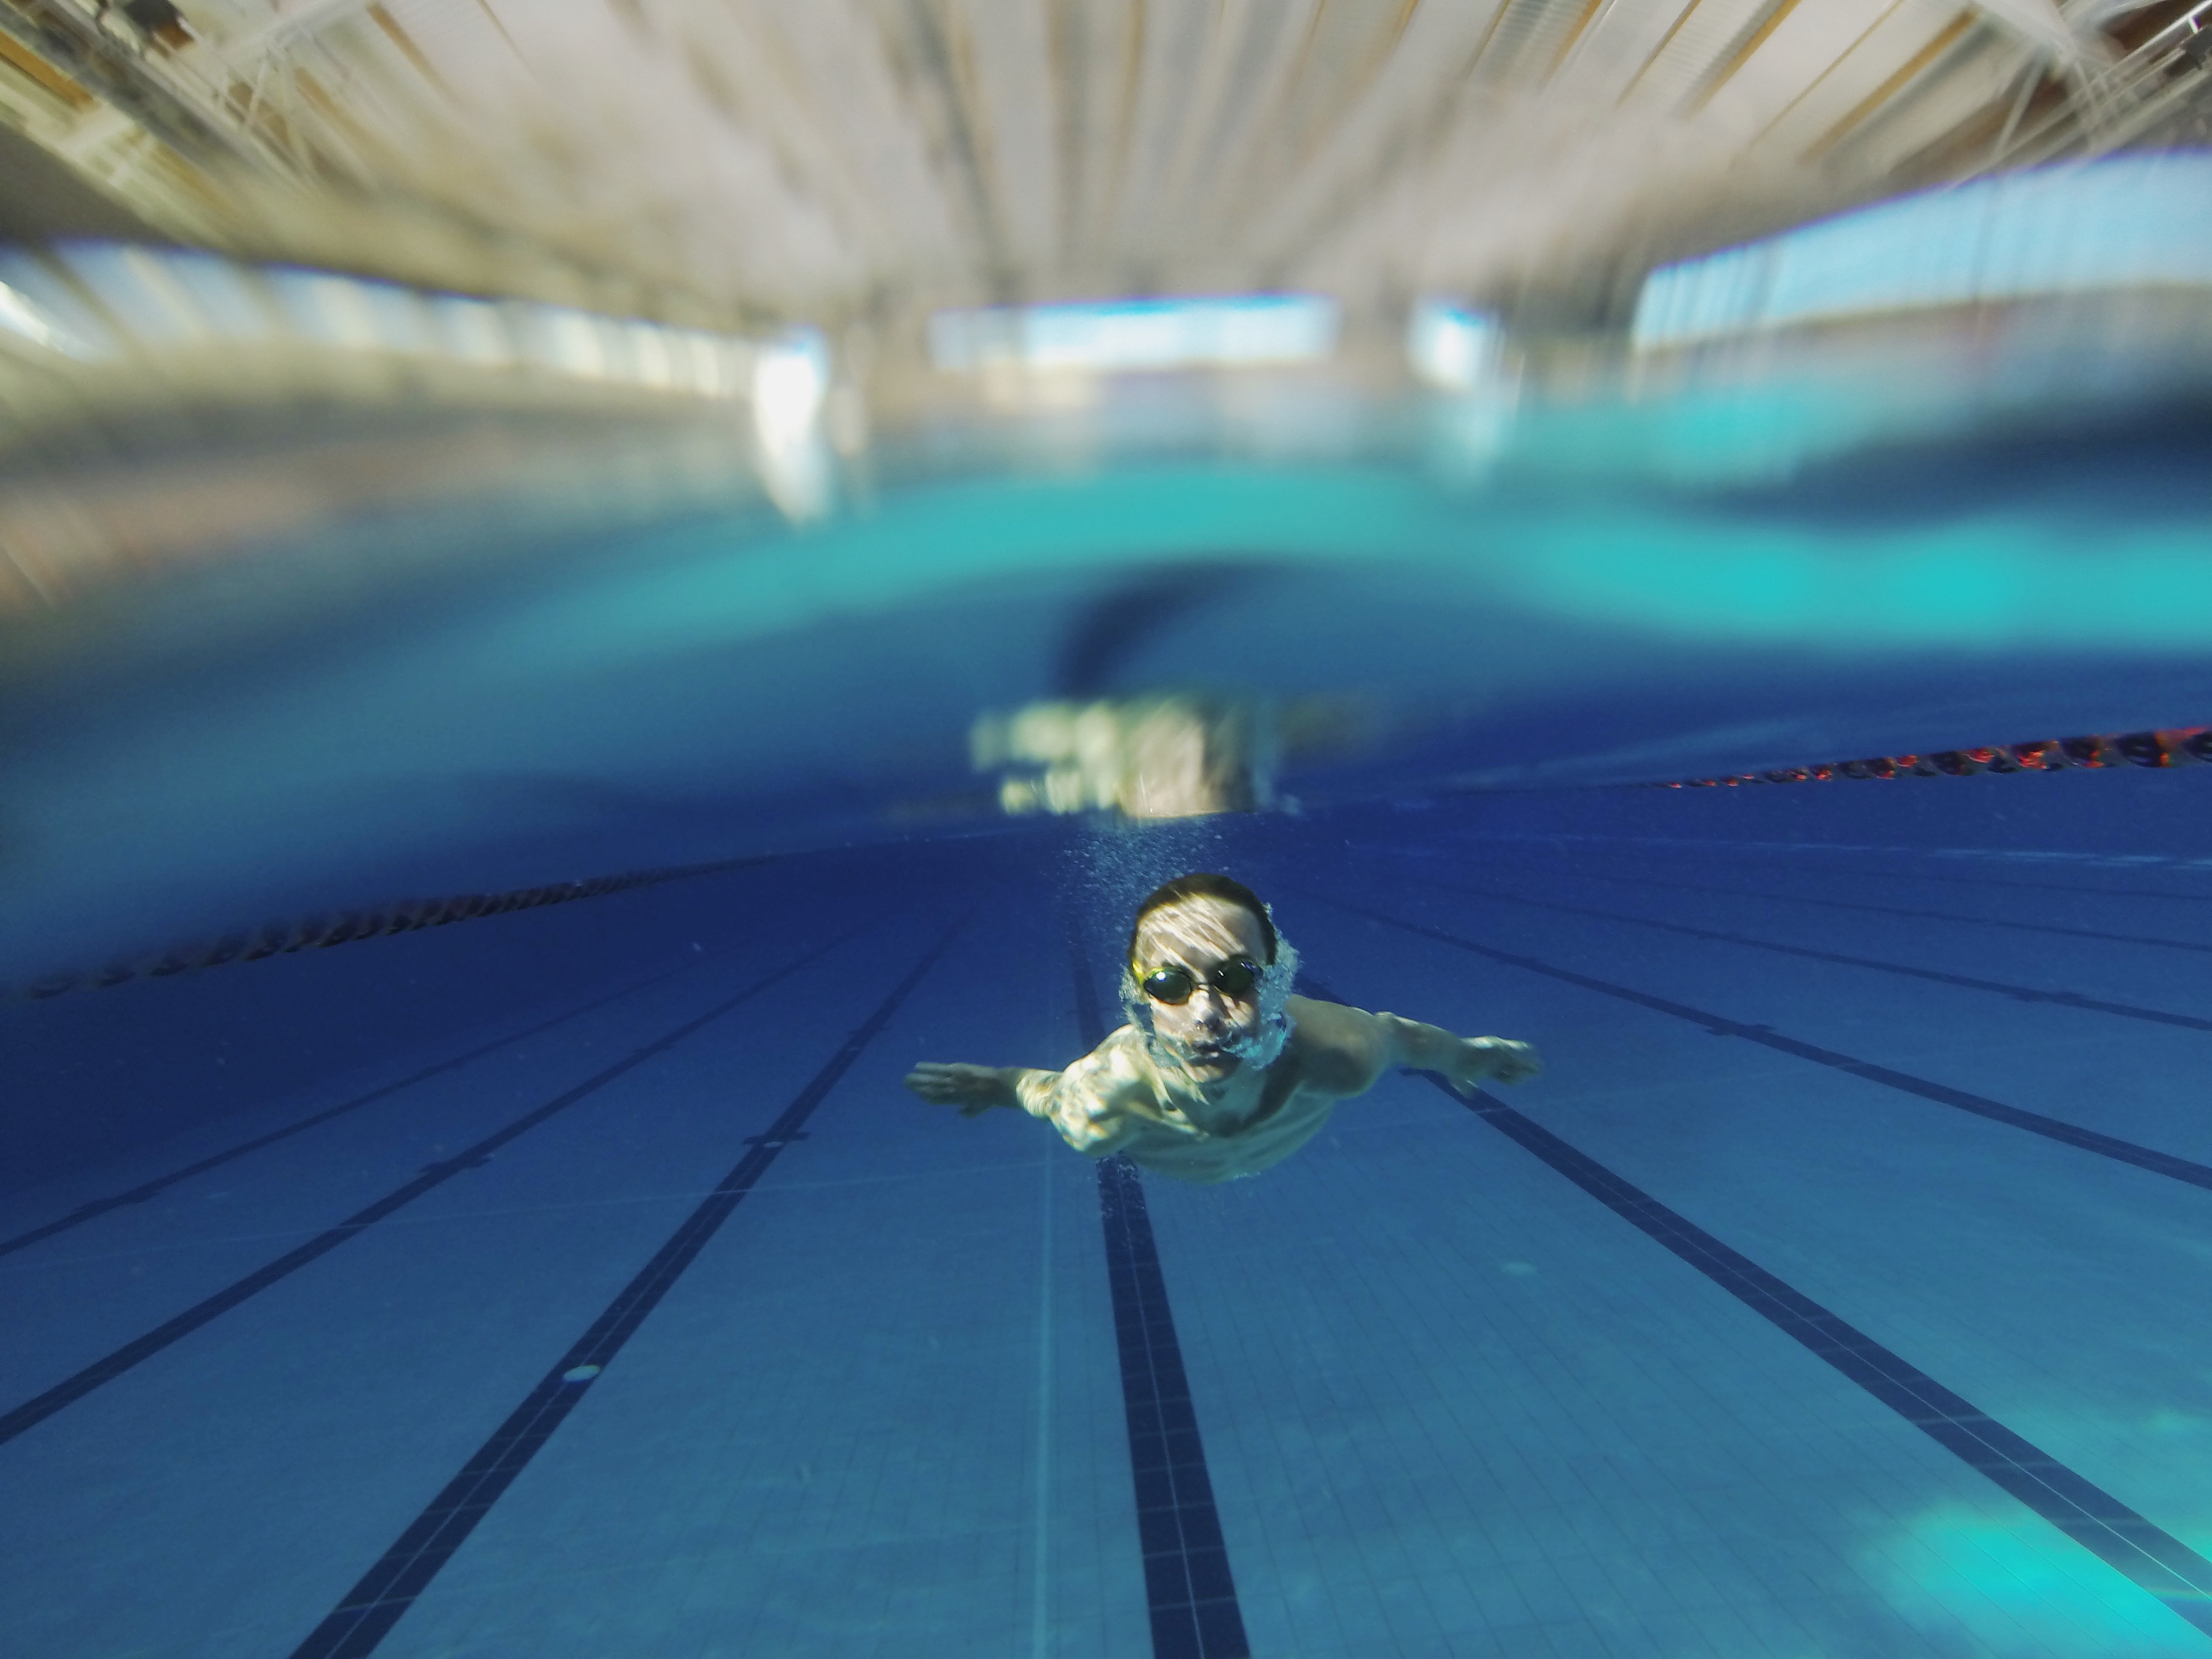
wing, recreation, underwater, water sport